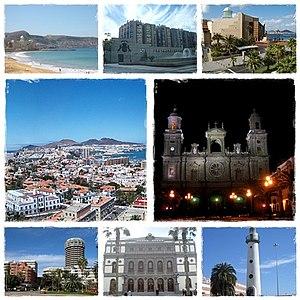
Las Palmas de Grande Canarie, plus couramment Las Palmas, est une commune de la communauté autonome des Îles Canaries située au nord-est de l'île de Grande Canarie dans la province de Las Palmas. Las Palmas est la capitale de l'île et est la co-capitale de la communauté autonome des îles Canaries avec Santa Cruz de Tenerife, le transfert des pouvoirs s'opérant tous les quatre ans.